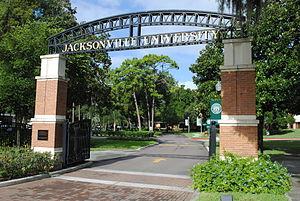
L'université de Jacksonville est une université privée américaine située à Jacksonville en Floride. Fondée en 1934, son campus est contigu au centre-ville de Jacksonville.